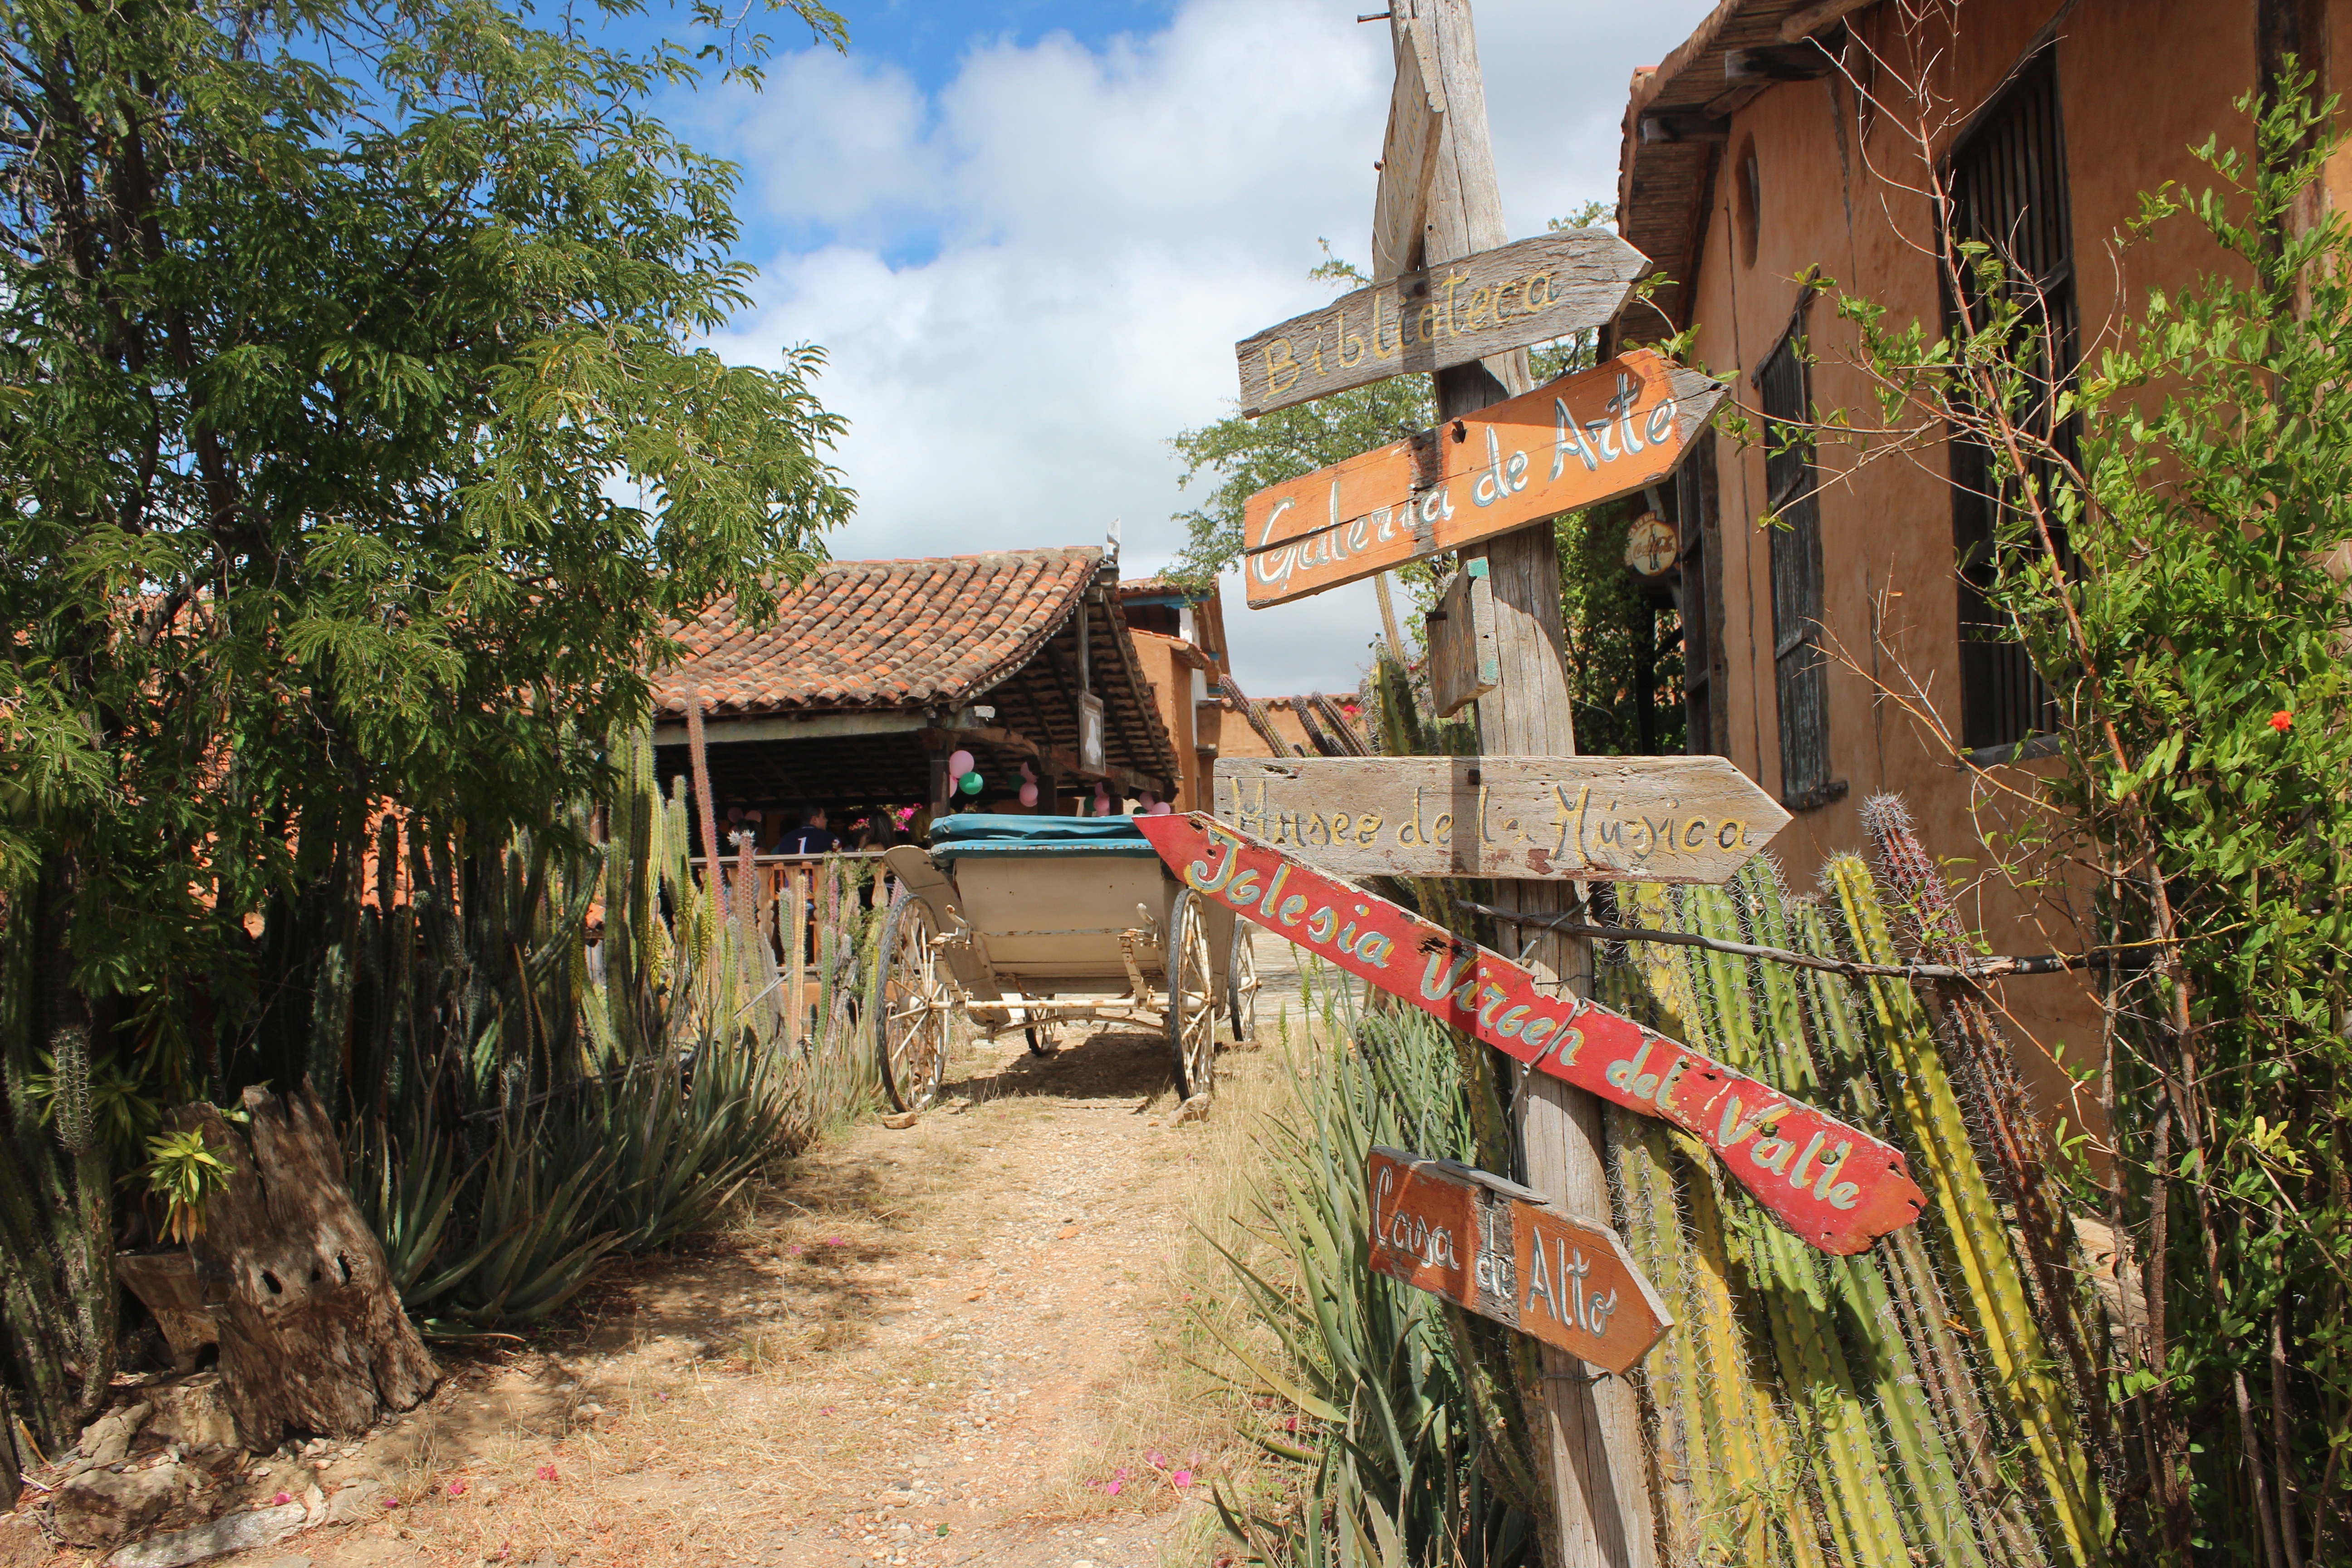
house, daisy, village, cottage, island, rural area, peoples